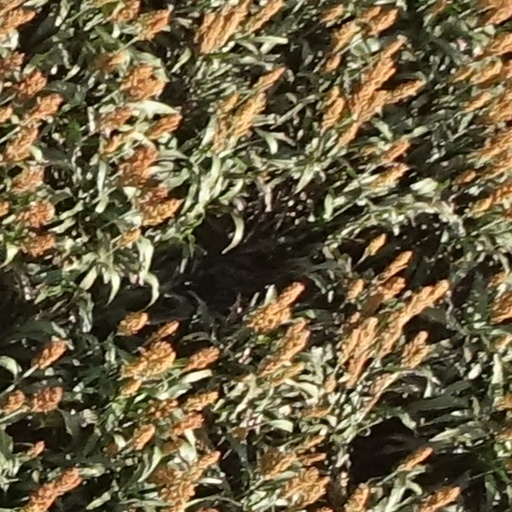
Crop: sorghum